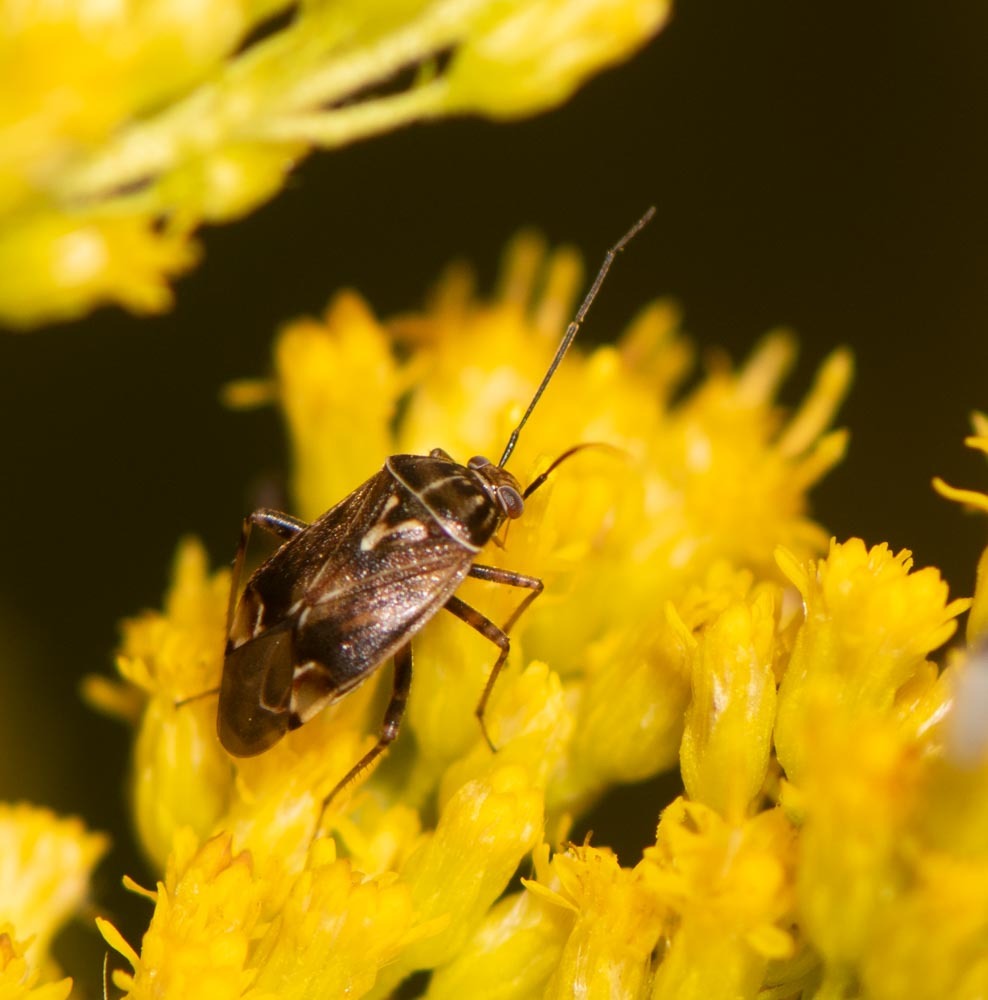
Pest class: lygus_bug